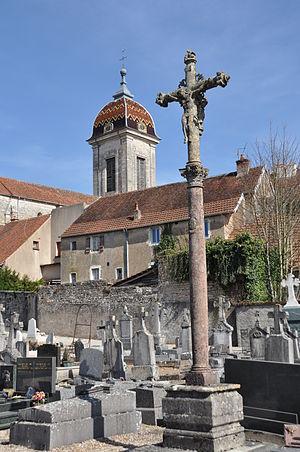
Croix du cimetière de Pesmes, (Classé, 1903) (Haute-Saône) This building is indexed in the Base Mérimée, a database of architectural heritage maintained by the French Ministry of Culture,